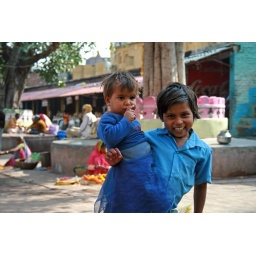
I was sitting around at the market in Orchha when this little girl walked by.